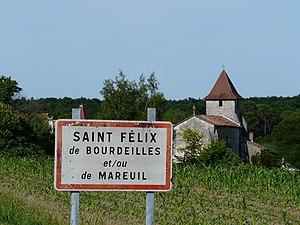
Panneau d'entrée dans le village, Saint-Félix-de-Bourdeilles, Dordogne, France.
Saint-Félix-de-Bourdeilles, appelée localement Saint-Félix-de-Mareuil, est une commune française située dans le département de la Dordogne, en région Nouvelle-Aquitaine.